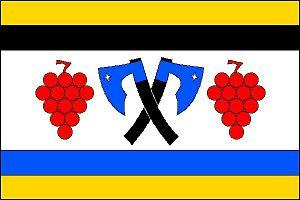
Strážovice est une commune du district de Hodonín, dans la région de Moravie-du-Sud, en République tchèque. Sa population s'élevait à 581 habitants en 2017.